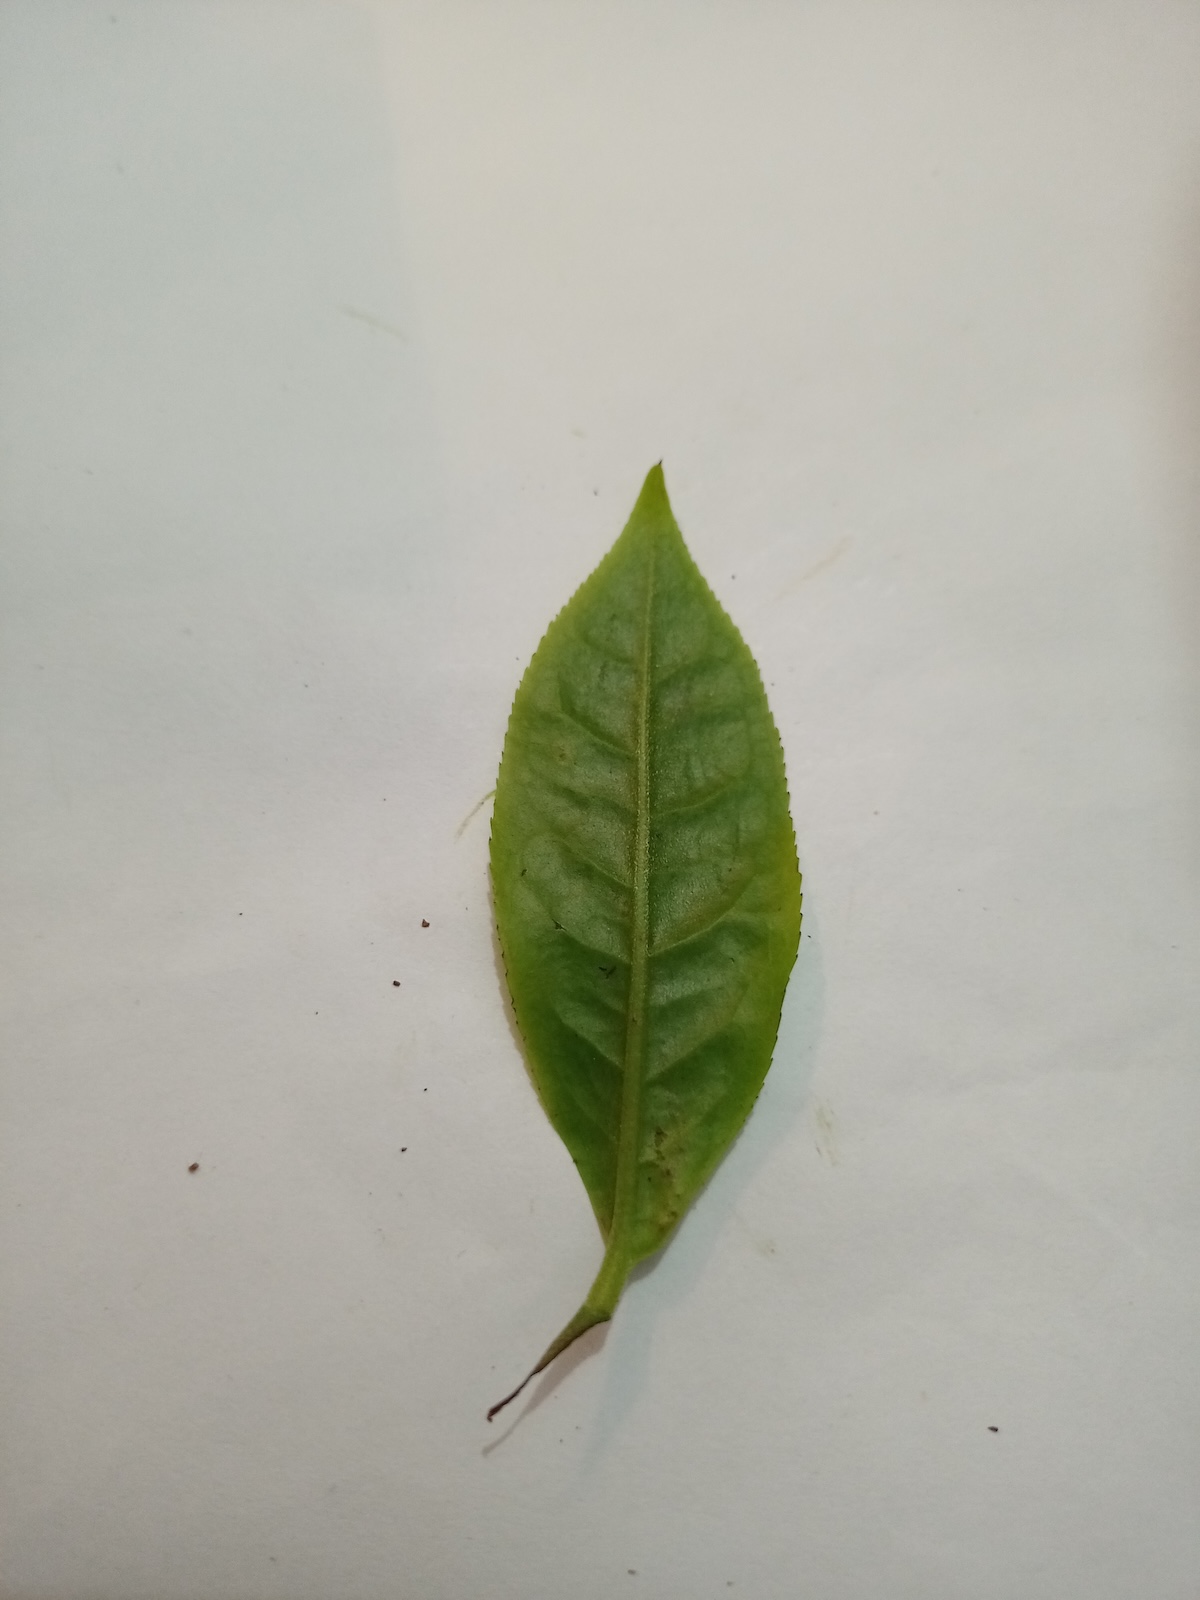
Label: Healthy leaf